Civil Rights Game

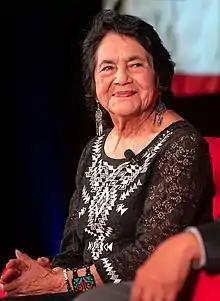
2015 Beacon of Life Award recipient Dolores Huerta

The inaugural game was played on Saturday, March 31, 2007, at 5:30 p.m. and was broadcast nationally on ESPN and ESPNHD. It was announced by ESPN's lead broadcast team of Jon Miller and Joe Morgan, with Peter Gammons serving as a field analyst (his role during "Sunday Night Baseball" telecasts on ESPN). The game featured the St. Louis Cardinals and Cleveland Indians. Both teams wore uniforms reminiscent of those worn in Negro league games. The Cardinals won, 5–1, receiving a solid five-inning start out of their 2006 closer Adam Wainwright, who got the win.